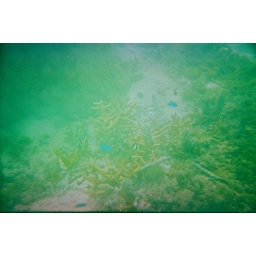
Always present Atoti fish in an orange coral